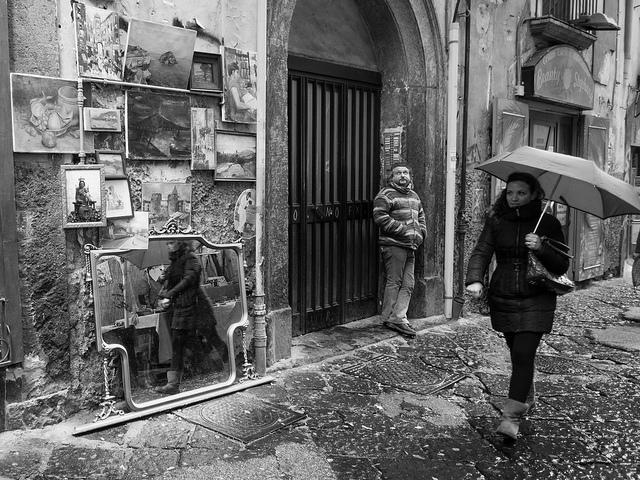
A woman walking down a street holding an umbrella.